Gloria Ana Chevesich

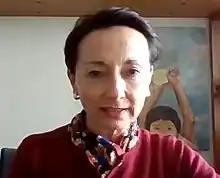

Gloria Ana Chevesich Ruiz (born 4 November 1958) is a Chilean lawyer and judge. She is currently a minister of the Supreme Court of Chile, and previously served as president and minister of the .